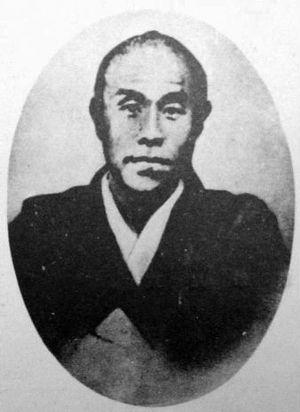
Le vicomte Yuri Kimimasa, né le 11 novembre 1829 à Fukui au Japon et décédé à l'âge de 82 ans le 28 avril 1912, est un samouraï qui devient homme politique et entrepreneur durant l'ère Meiji. Il utilisa le pseudonyme Mitsuoka Hachirō durant la restauration de Meiji de 1868.